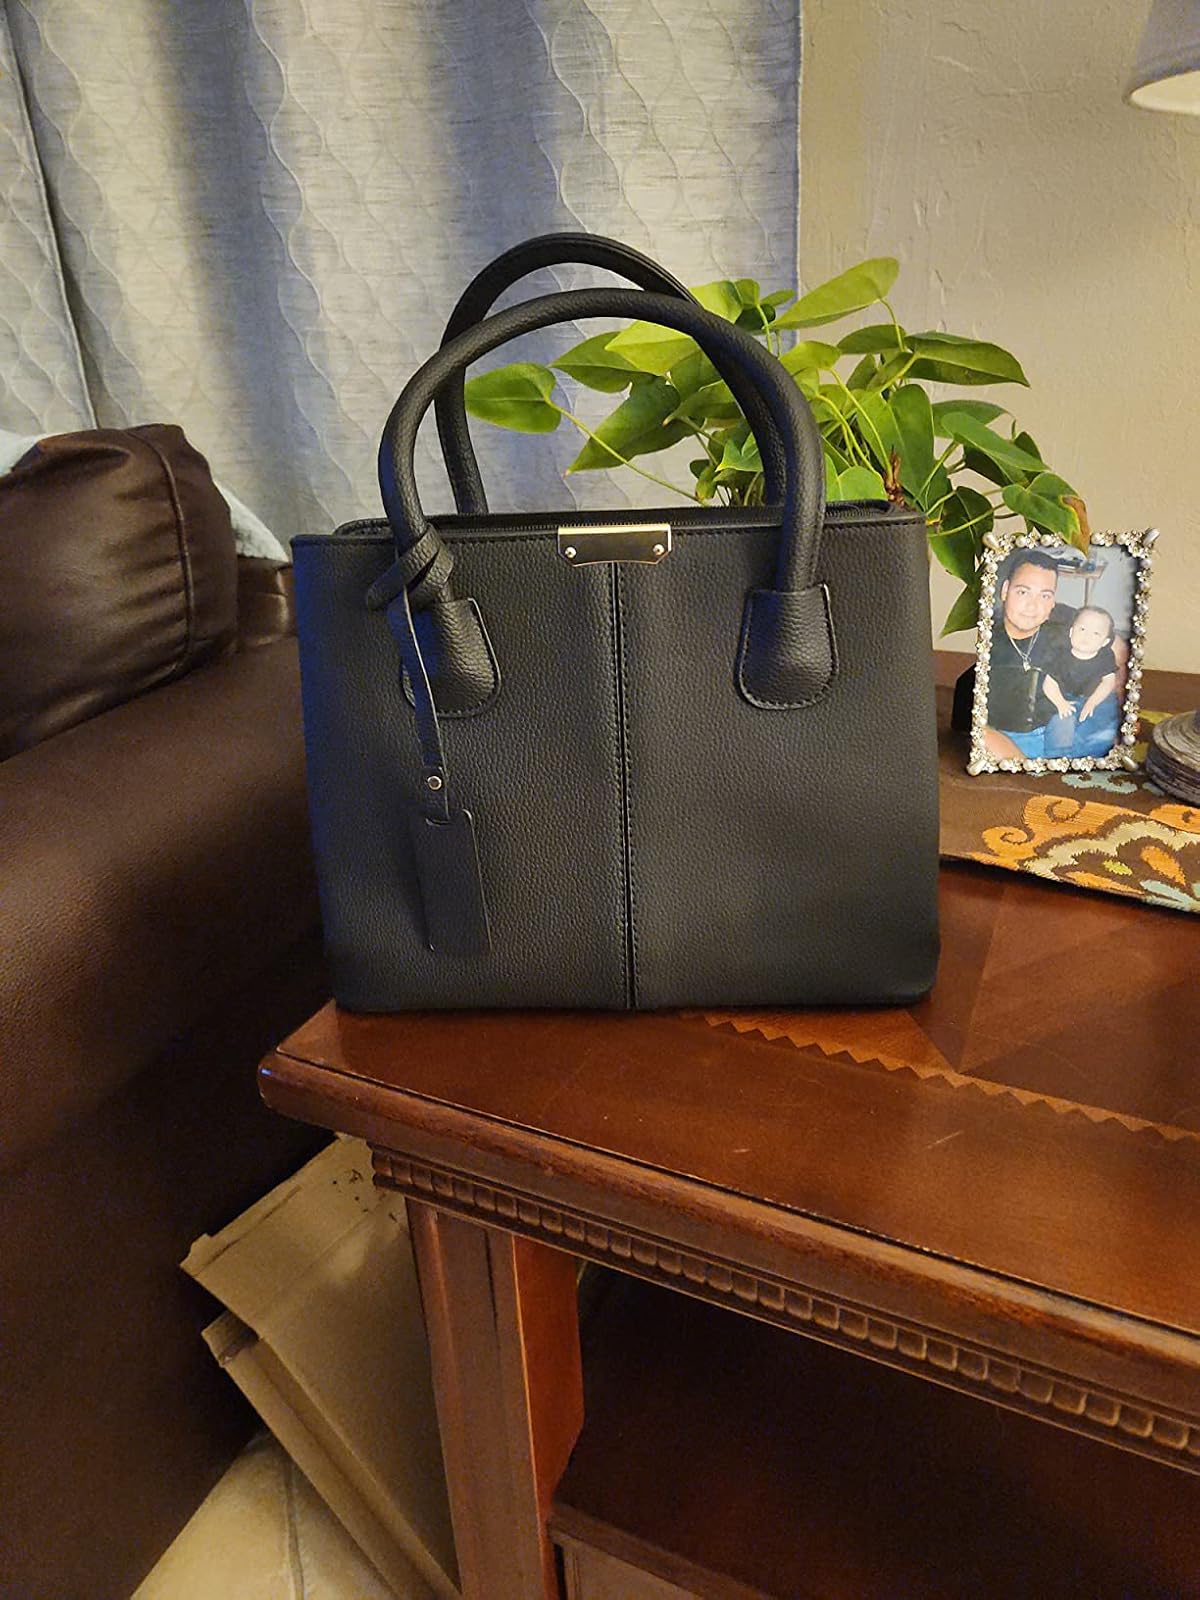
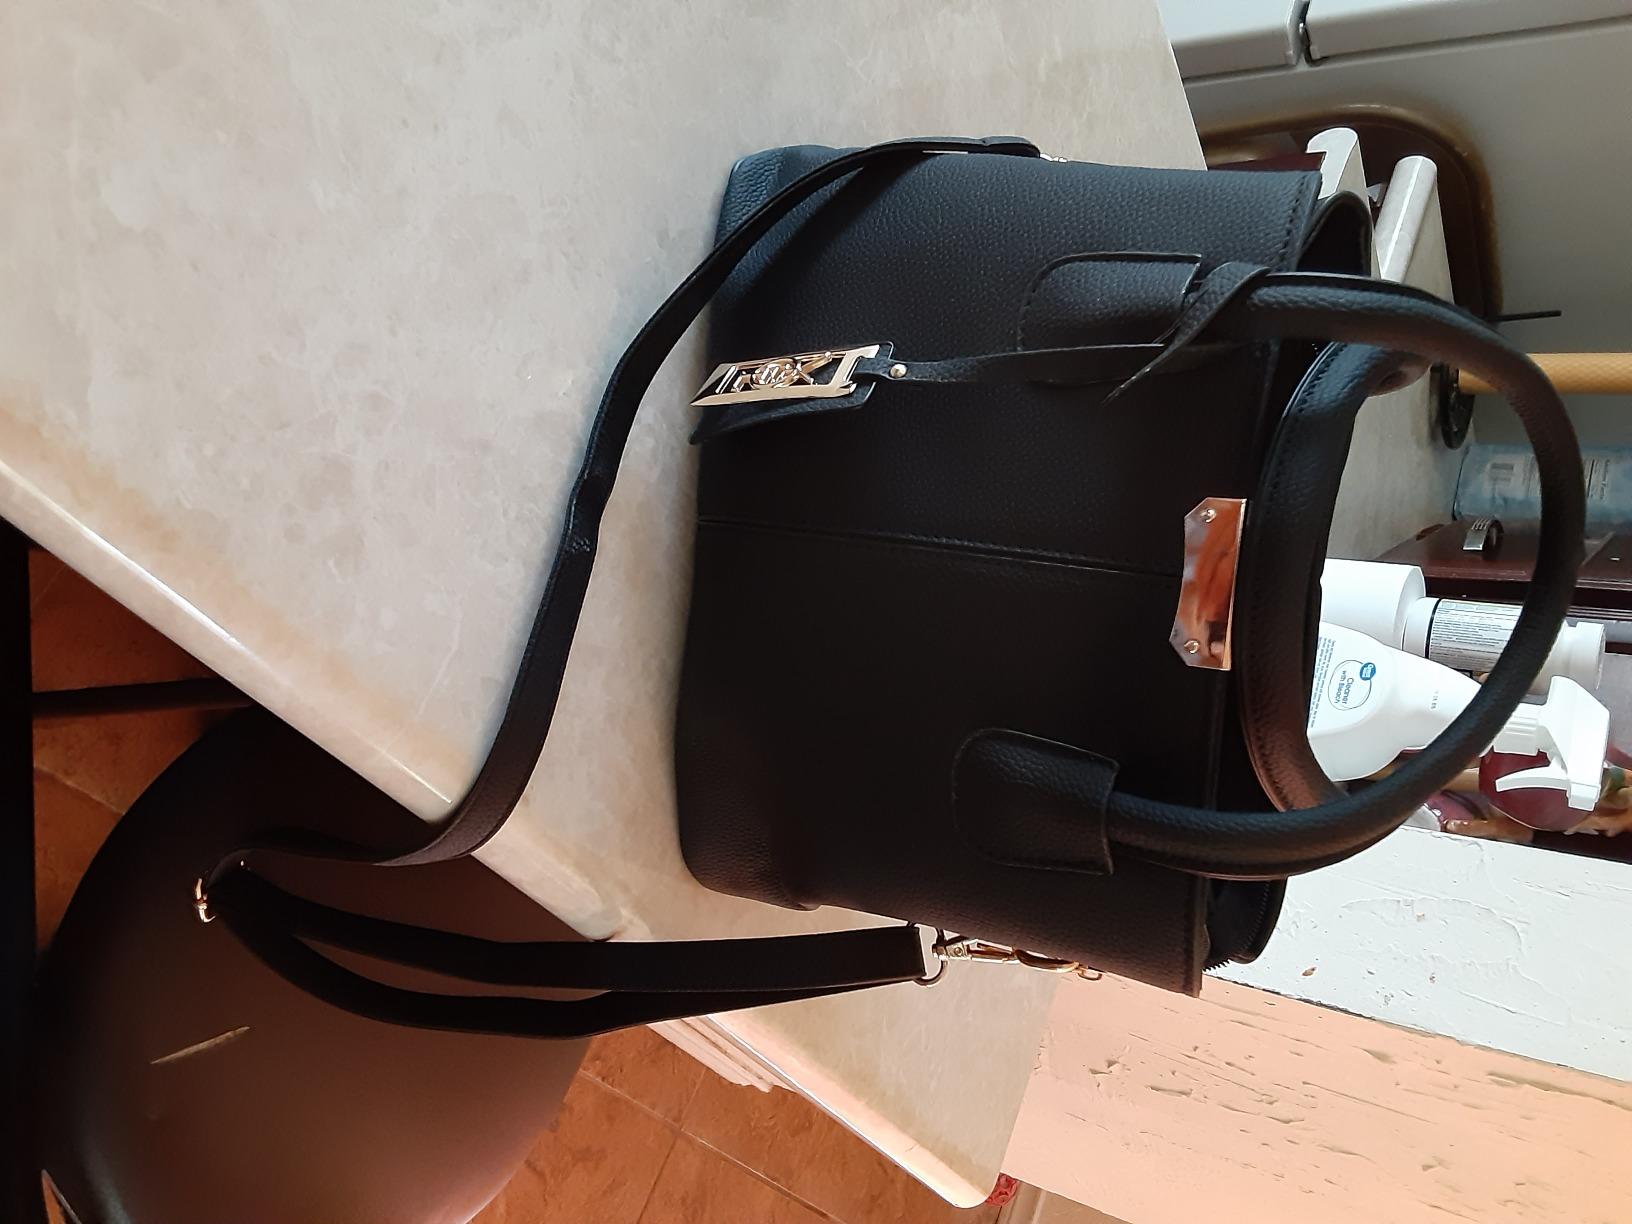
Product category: accessories_handbag
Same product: yes